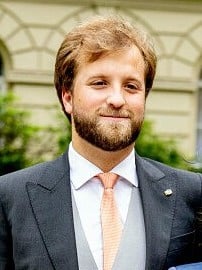
อาฟงซู เจ้าชายแห่งไบรา

| สีพิเศษ = Green
| สีอักษร = Blue
| ภาพ = ไฟล์:Afonso, Prince of Beira.jpg
| name = อาฟงซู ดึ บรากังซา
| title = เจ้าชายแห่งไบราดยุกแห่งบาร์เกลุช
| image = Afonso di Braganza 2023.jpg
| พระนามเต็ม = อาฟงซู ดือ ซังตา มารีอา มีแกล กาบรีแยล ราฟาแอล
| ราชวงศ์ = ราชวงศ์บรากังซา|บรากังซา
| วันประสูติ = ณ ลิสบอน ประเทศโปรตุเกส
| วันสิ้นพระชนม์ =
| พระอิสริยยศ =
| พระบิดา = เจ้าชายดูวาร์ตึ ปียู ดยุกแห่งบรากังซา
| พระมารดา = เจ้าหญิงอีซาแบล ดัชเชสแห่งบรากังซา
| พระมเหสี =
| พระราชสวามี =
| พระโอรส/ธิดา =
อาฟงซูแห่งบรากังซา เจ้าชายแห่งไบรา ()
== พระประวัติ ==
อาฟงซู เจ้าชายแห่งไบรา ประสูติ 25 มีนาคม พ.ศ. 2539 เป็นพระโอรสพระองค์ใหญ่ในเจ้าชายดูวาร์ตึ ปียู ดยุกแห่งบรากังซา และเจ้าหญิงอีซาแบล ดัชเชสแห่งบรากังซา ทรงเป็นผู้อ้างสิทธิ์ในการสืบราชบัลลังก์ลำดับที่ 1 รองจากพระบิดา พระองค์ไม่มีคำนำพระนามว่า อิงฟังตึ เนื่องจากทรงเป็นรัชทายาท และทรงดำรงพระอิสริยยศที่ เจ้าชายแห่งไบราและดยุกแห่งบาร์เกลุช ซึ่งมีพระอิสริยยศสูงกว่าอิงฟังตึ ปัจจุบันพระองค์ทรงกำลังศึกษา ณ The Oratory School ประเทศอังกฤษ ทรงมีพระพระอนุชาและพระขนิษฐา 2 พระองค์คิอ
#อิงฟังตึดีนิช ดยุกแห่งโปร์ตู
#อิงฟังตามารีอา ฟรังซิชกา ดัชเชสแห่งกูอิงบรา
หมวดหมู่:บุคคลที่เกิดในปี พ.ศ. 2539
หมวดหมู่:ราชวงศ์บรากังซา
หมวดหมู่:ชาวโปรตุเกส
หมวดหมู่:เจ้าชายโปรตุเกส